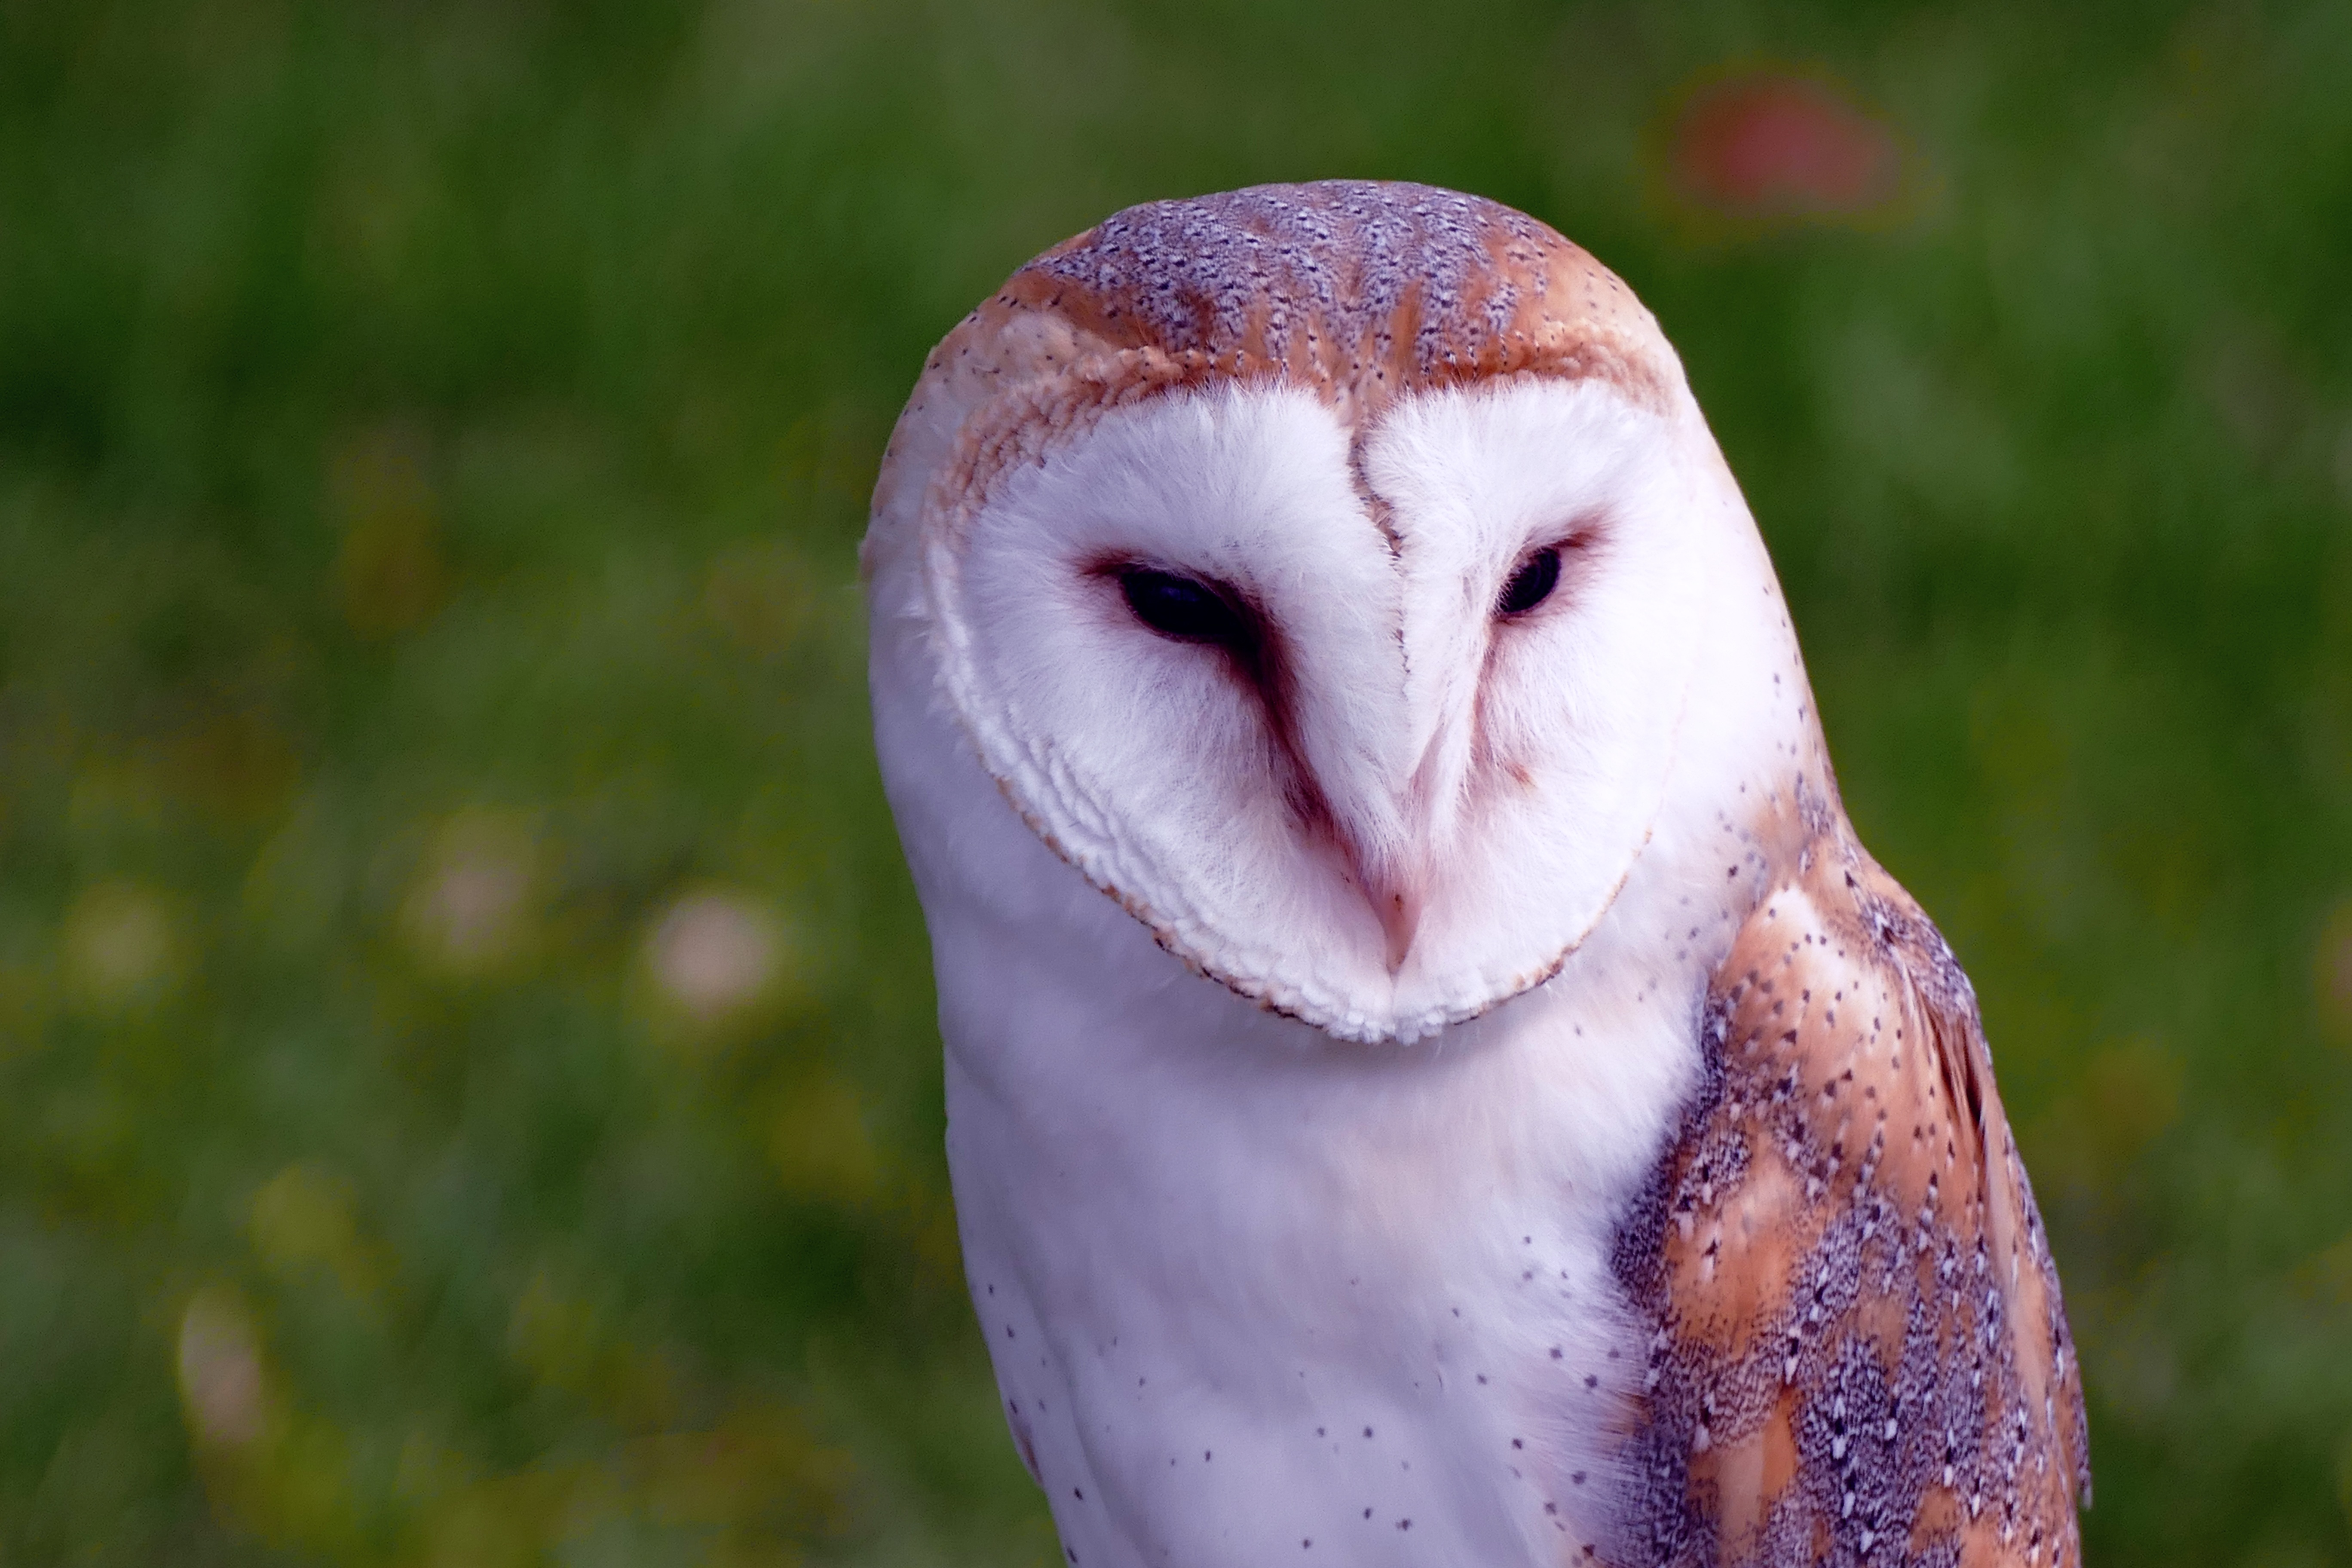
nature, bird, white, night, barn, animal, wildlife, wild, portrait, beak, natural, brown, predator, owl, feather, avian, fauna, raptor, plumage, bird of prey, close up, outdoors, nose, eye, head, vertebrate, hunt, wise, carnivore, hunter, nocturnal, prey, perched, barn owl